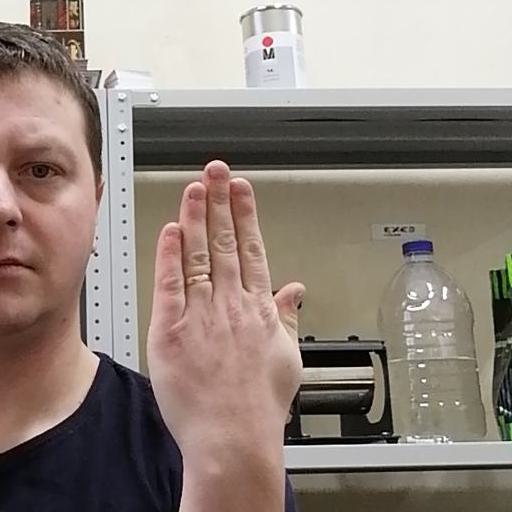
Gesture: stop_inverted